Somatosensory system

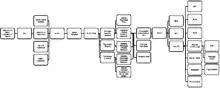
This diagram linearly (unless otherwise mentioned) tracks the projections of all known structures that allow for touch to their relevant endpoints in the human brain.

The two different types of mechanoreceptor in the skin are termed "low-threshold mechanoreceptors", and "high threshold mechanoreceptors".